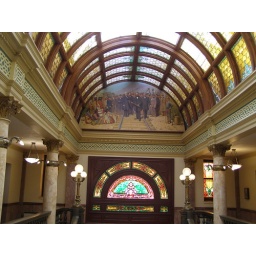
August 24 - Helena. A painting in the State Capitol building with stained glass windows nearby.